Liyla and the Shadows of War

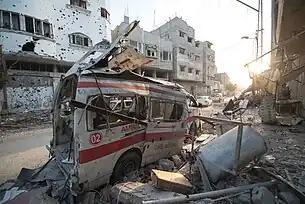
The remains of an ambulance vehicle in the Gaza Strip, destroyed during the 2014 Gaza War. The story of "Liyla" is based on actual events that occurred during the conflict.

"Liyla and the Shadows of War" is created by Rasheed Abueideh, a Palestinian software engineer based in the West Bank city of Nablus. The art style and gameplay of "Limbo" and certain story beats from "The Last of Us" served as major influences for "Liyla". Abuedieh was inspired to develop a video game about the 2014 Gaza War after witnessing a series of ground bombardments and air strikes conducted by Israeli forces against Palestinian settlements in the region. He was particularly moved by a picture he saw of a father carrying the body of his dead daughter, which became the basis of "Liyla" as he was concerned about his inability to protect his family in the event that they become embroiled in an armed conflict. Abueideh wanted the bleakness of Liyla's final fate to convey the sense of hopelessness and helplessness experienced by many Palestinian survivors in the face of indiscriminate violence committed against them throughout the Israeli–Palestinian conflict, such as the 2014 Israeli shelling of UNRWA Gaza shelters.